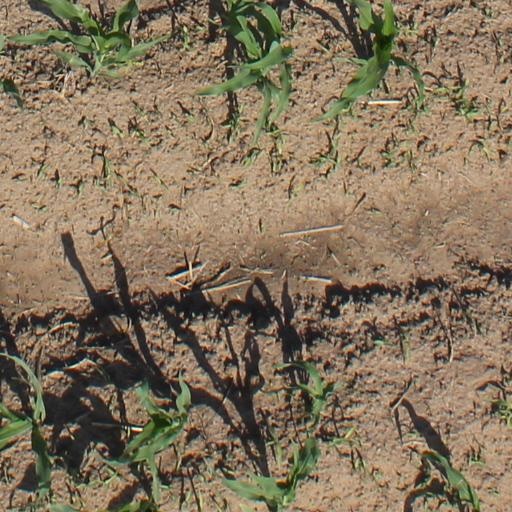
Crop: maize; corn